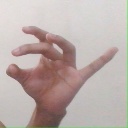
अक्षर: ओ